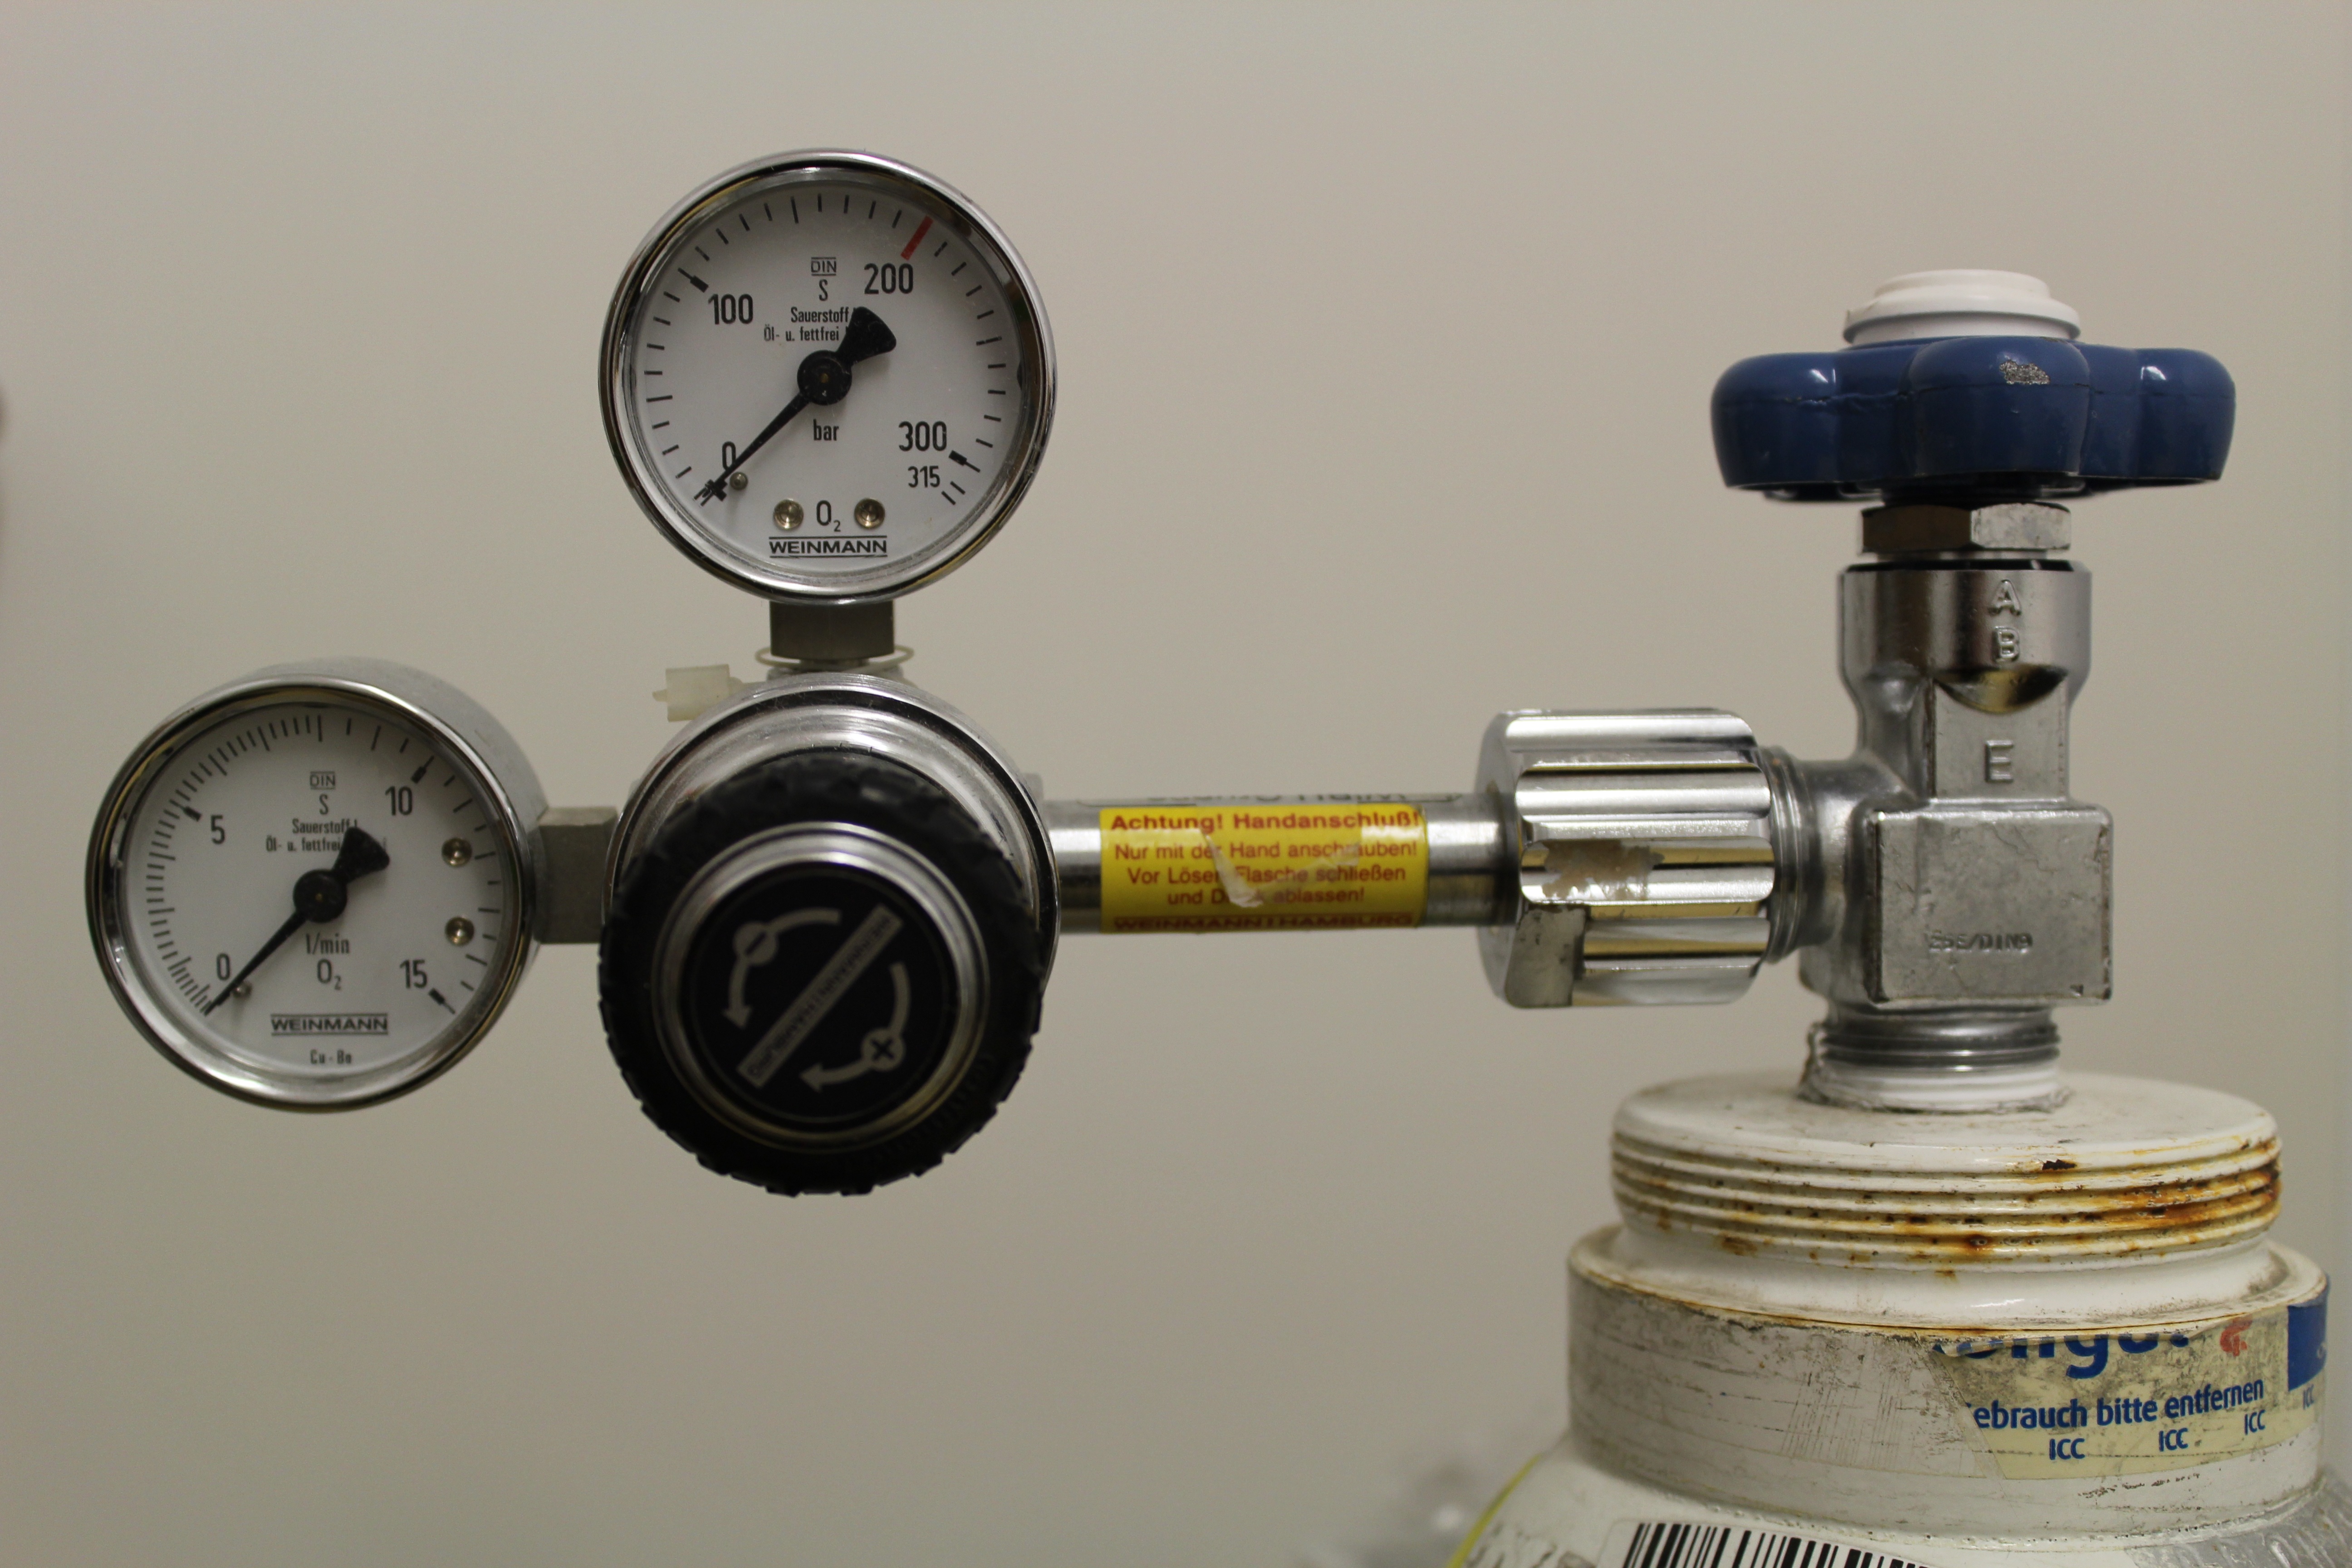
machine, bottle, gauge, product, help, hospital, oxygen, compressed air, first aid, artificial respiration, oxygen lax, beamtmungsger t, pressure regulator